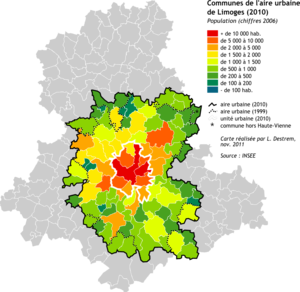
Carte des communes de l'aire urbaine et de l'unité urbaine de Limoges (population 2006)
Limoges est une commune en Nouvelle-Aquitaine située au Grand Sud-Ouest de la France, préfecture du département de la Haute-Vienne et chef-lieu de la région historique Limousin.
L'unité urbaine de Limoges est une unité urbaine française centrée sur la ville de Limoges, préfecture et principale ville du département de la Haute-Vienne et ancienne capitale régionale de la région Limousin.